Geography of Burundi

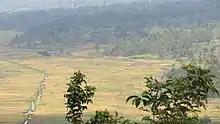
Plateau of Burundi

Burundi is a party to the following international agreements that relate to the environment: Biodiversity, Climate Change, Desertification, Endangered Species, Hazardous Wastes and Ozone Layer Protection. The following have been signed but not yet ratified by Burundi: Law of the Sea and Nuclear Test Ban.